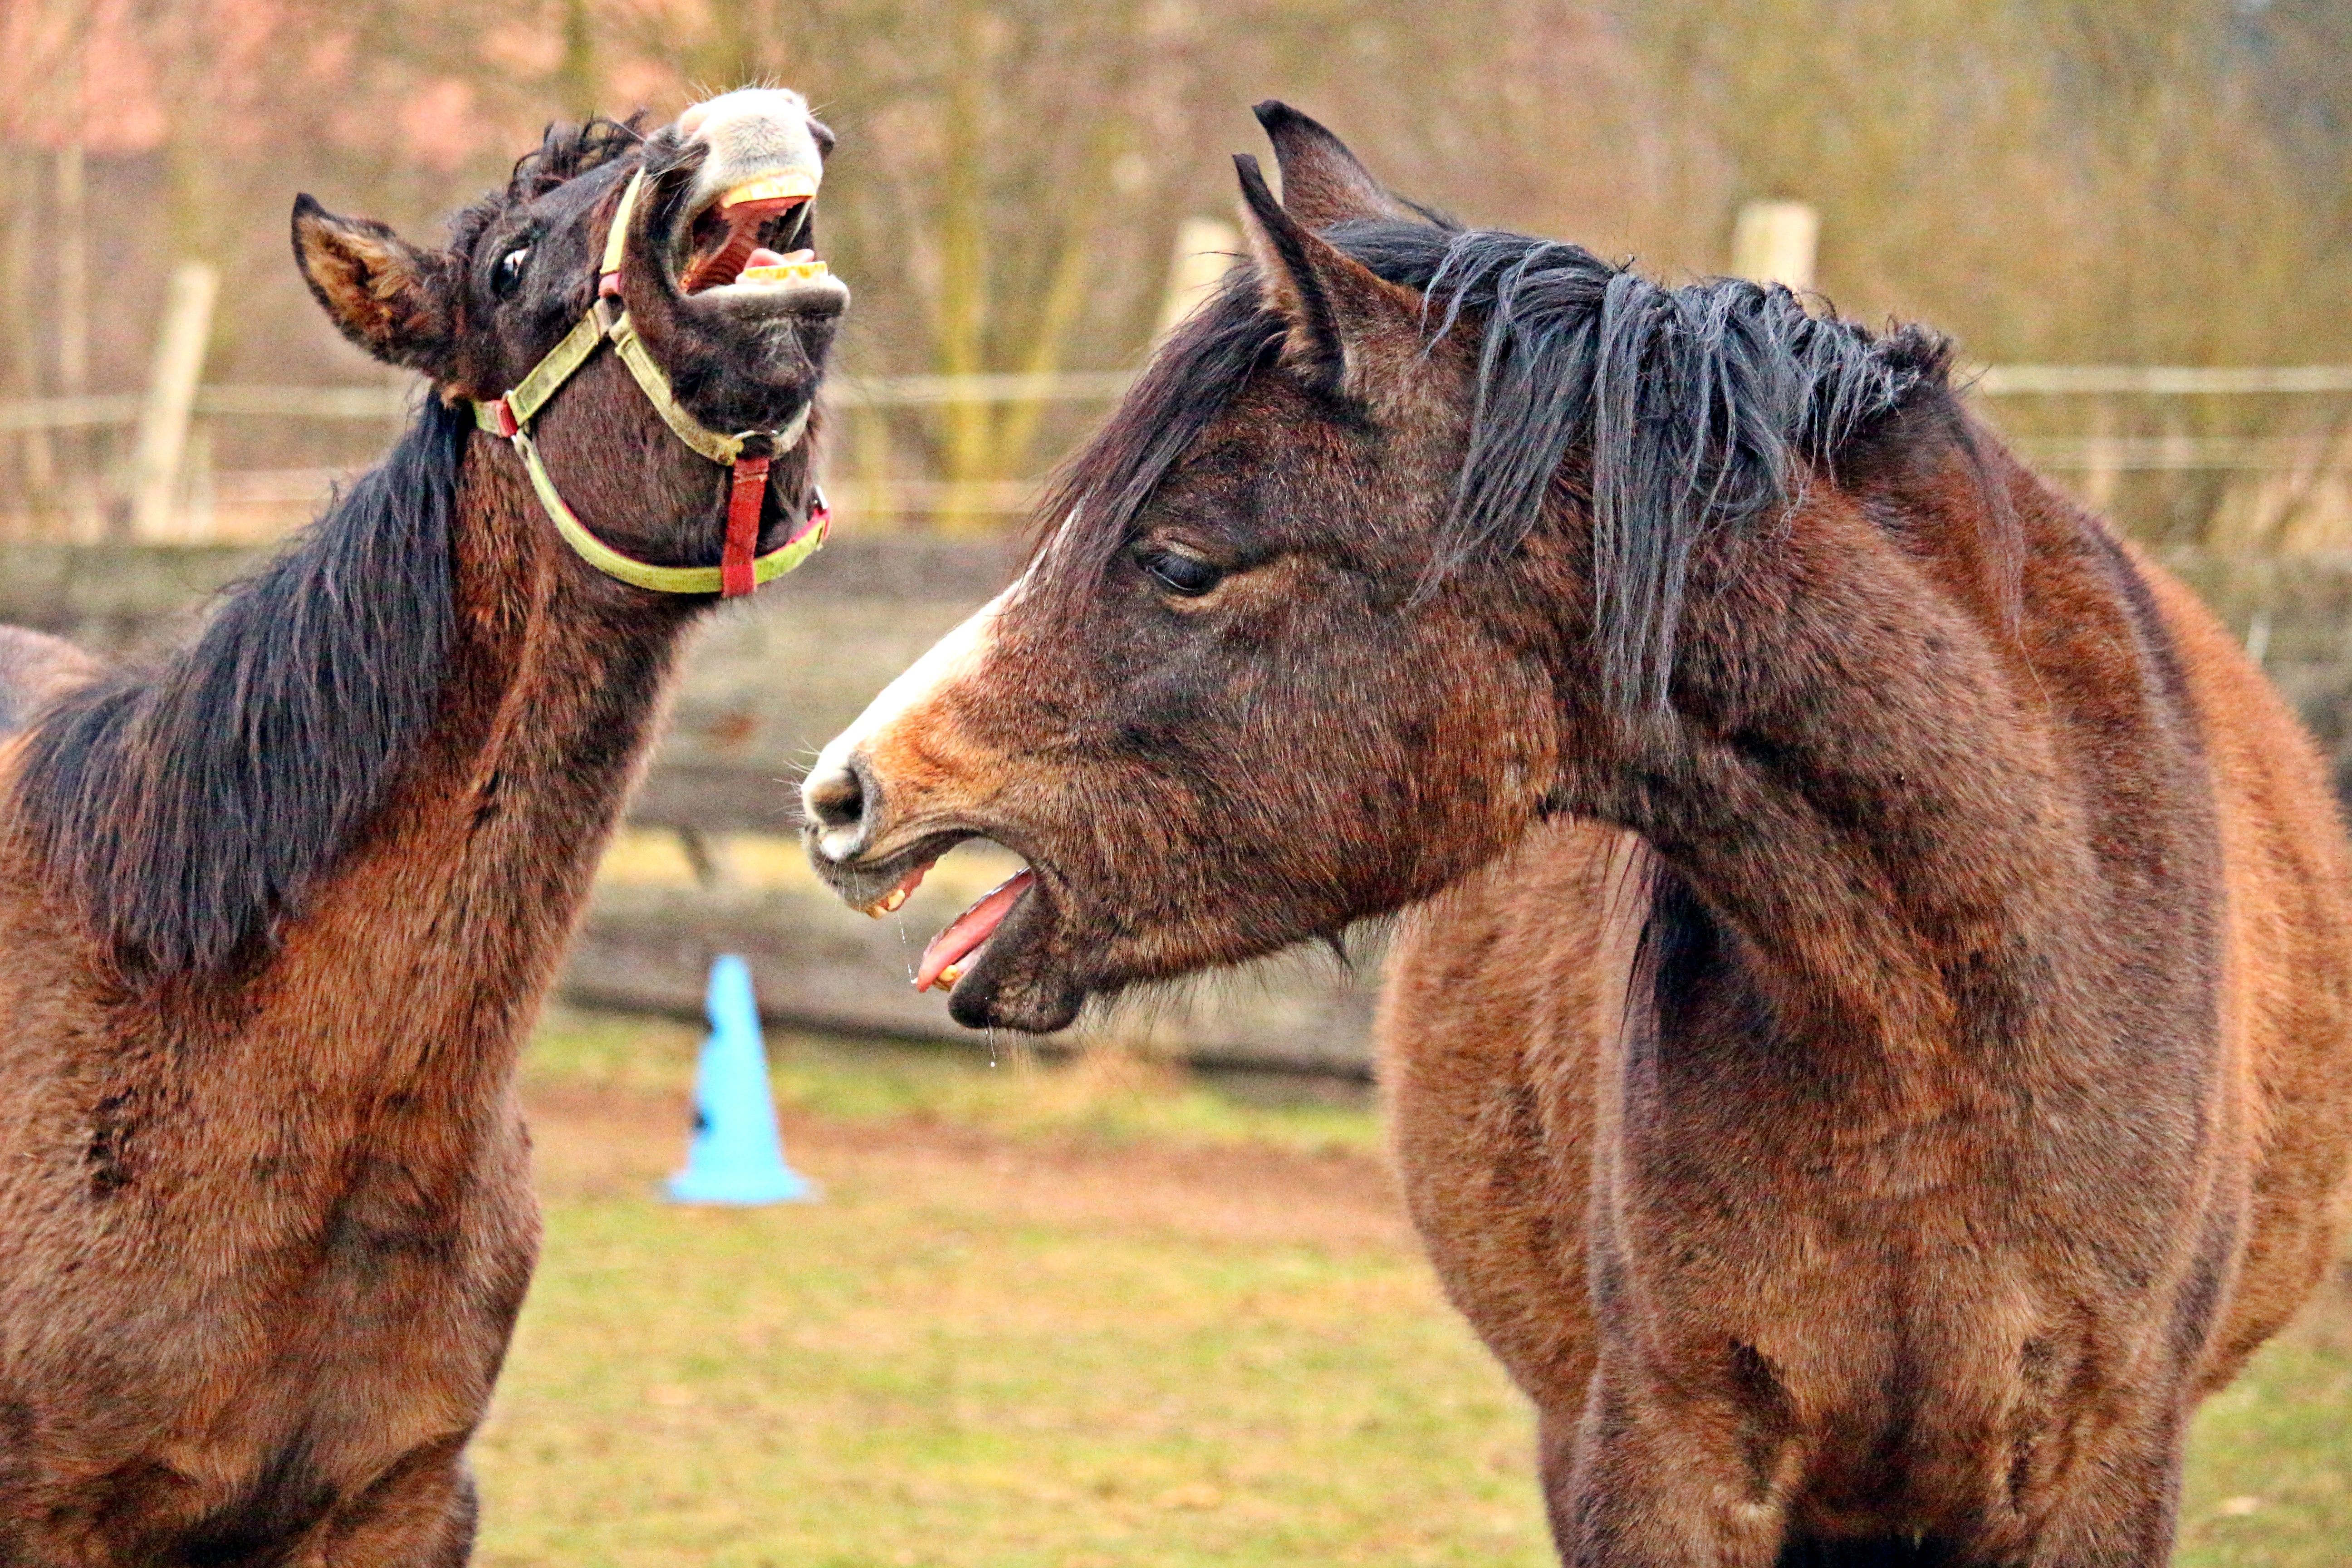
wildlife, pasture, grazing, horse, mammal, stallion, mane, fauna, vertebrate, mare, foal, horse head, thoroughbred arabian, brown mold, pack animal, horse like mammal, mustang horse, under superiority chew